People's Park, Limerick

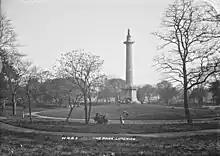
Historic view of park with monument

The People's Park is a park located by Pery Square in Limerick, Ireland, just west of the railway station and bus terminal. At the northern edge of the park is the Limerick City Gallery of Art.